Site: brandenburg
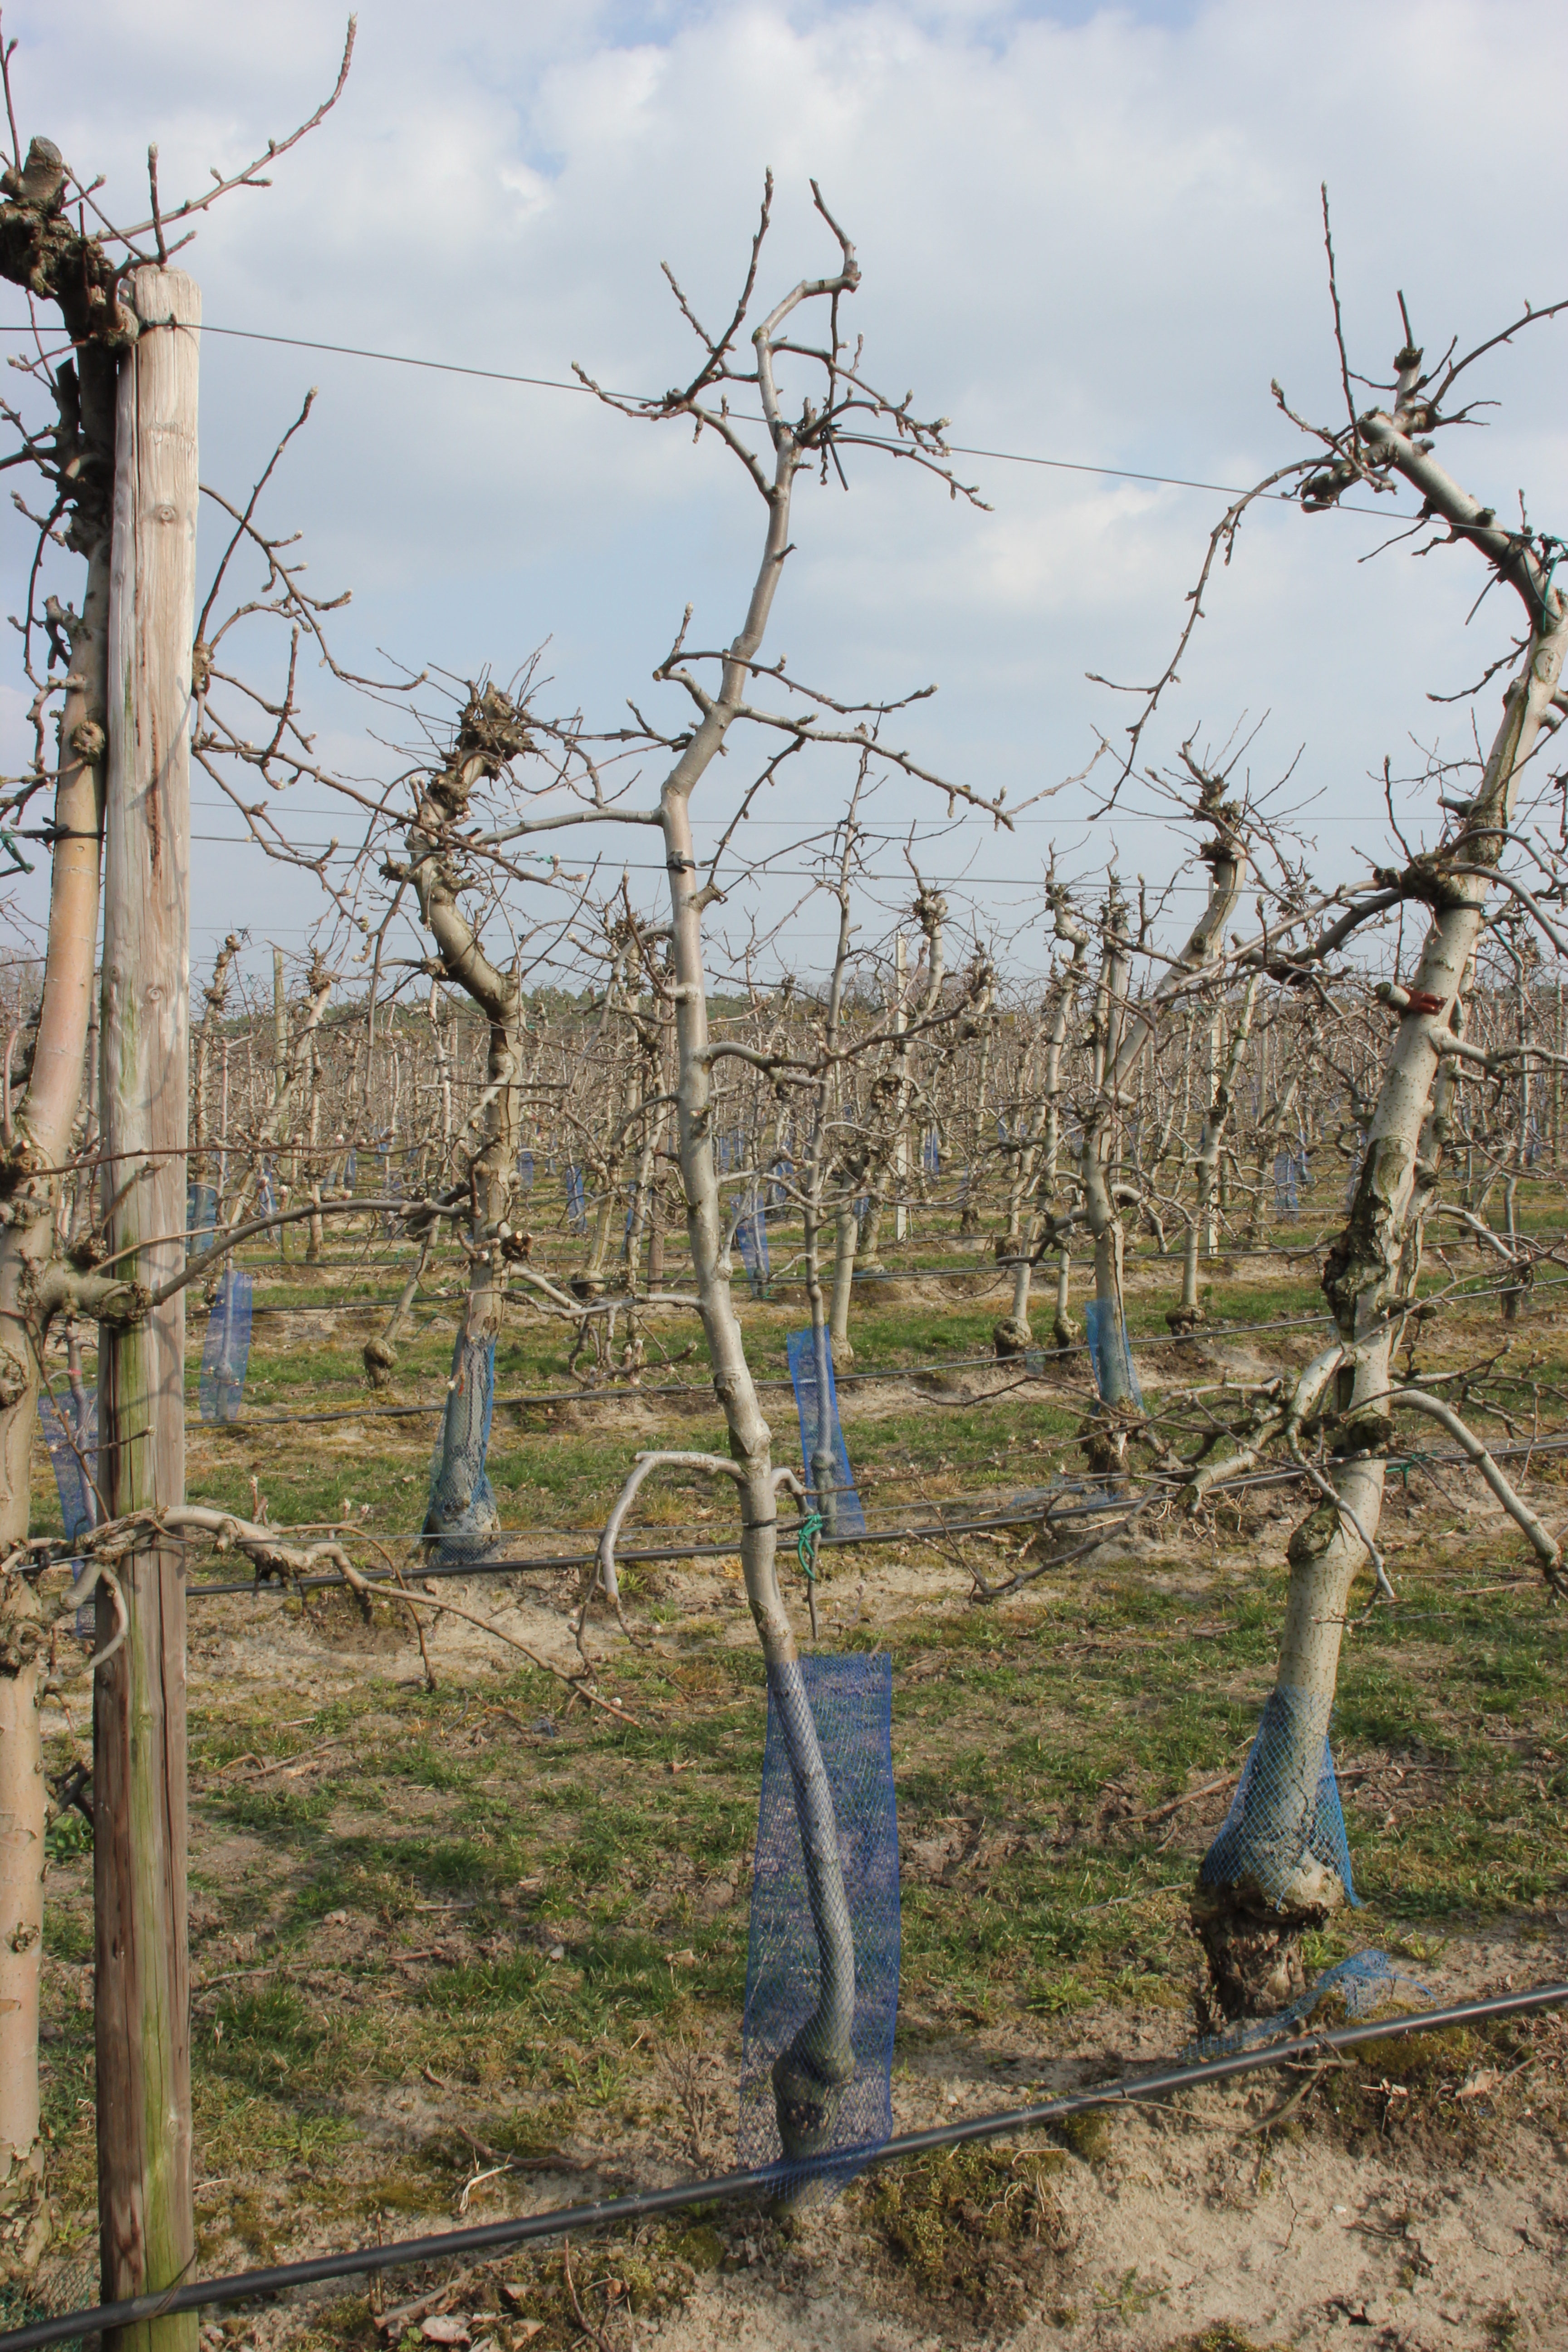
Growth stage (BBCH 03): Bud development